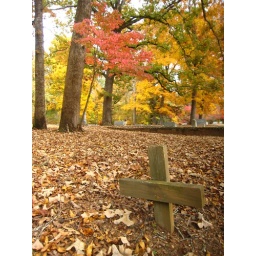
wooden cross in a cemetery of marble (dating back to late 1700's)